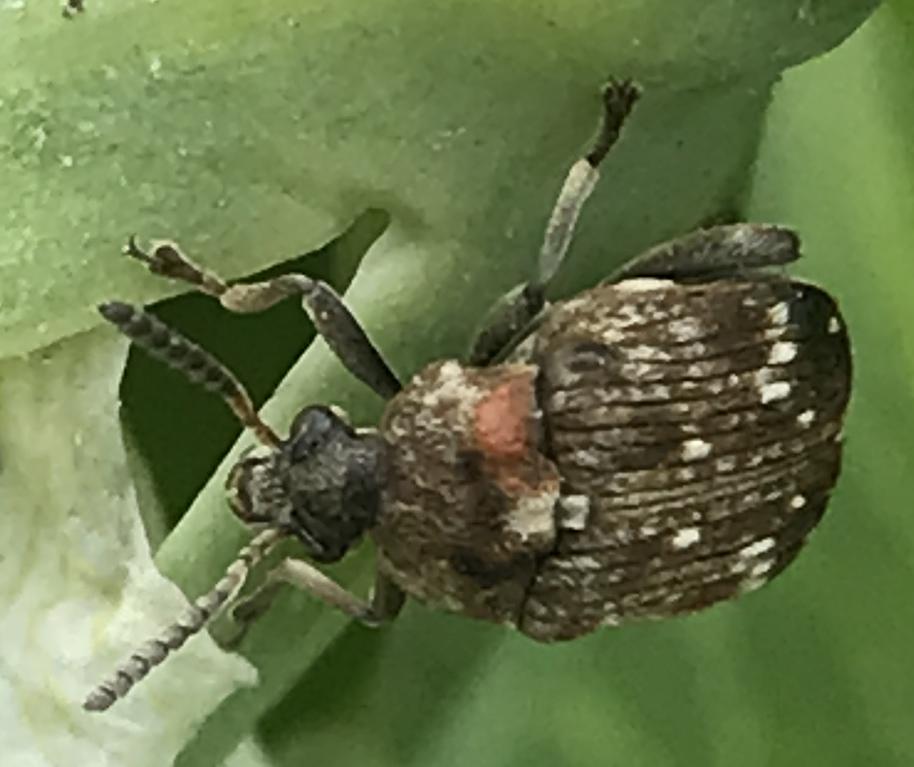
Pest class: pea_weevil